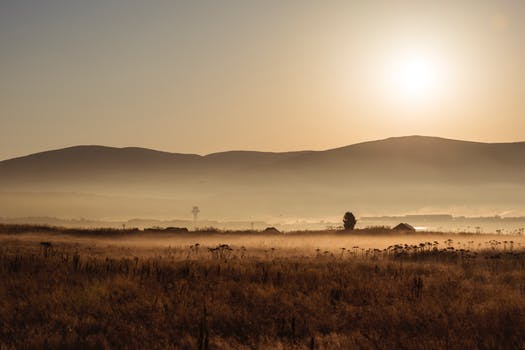
Label: No Watermark